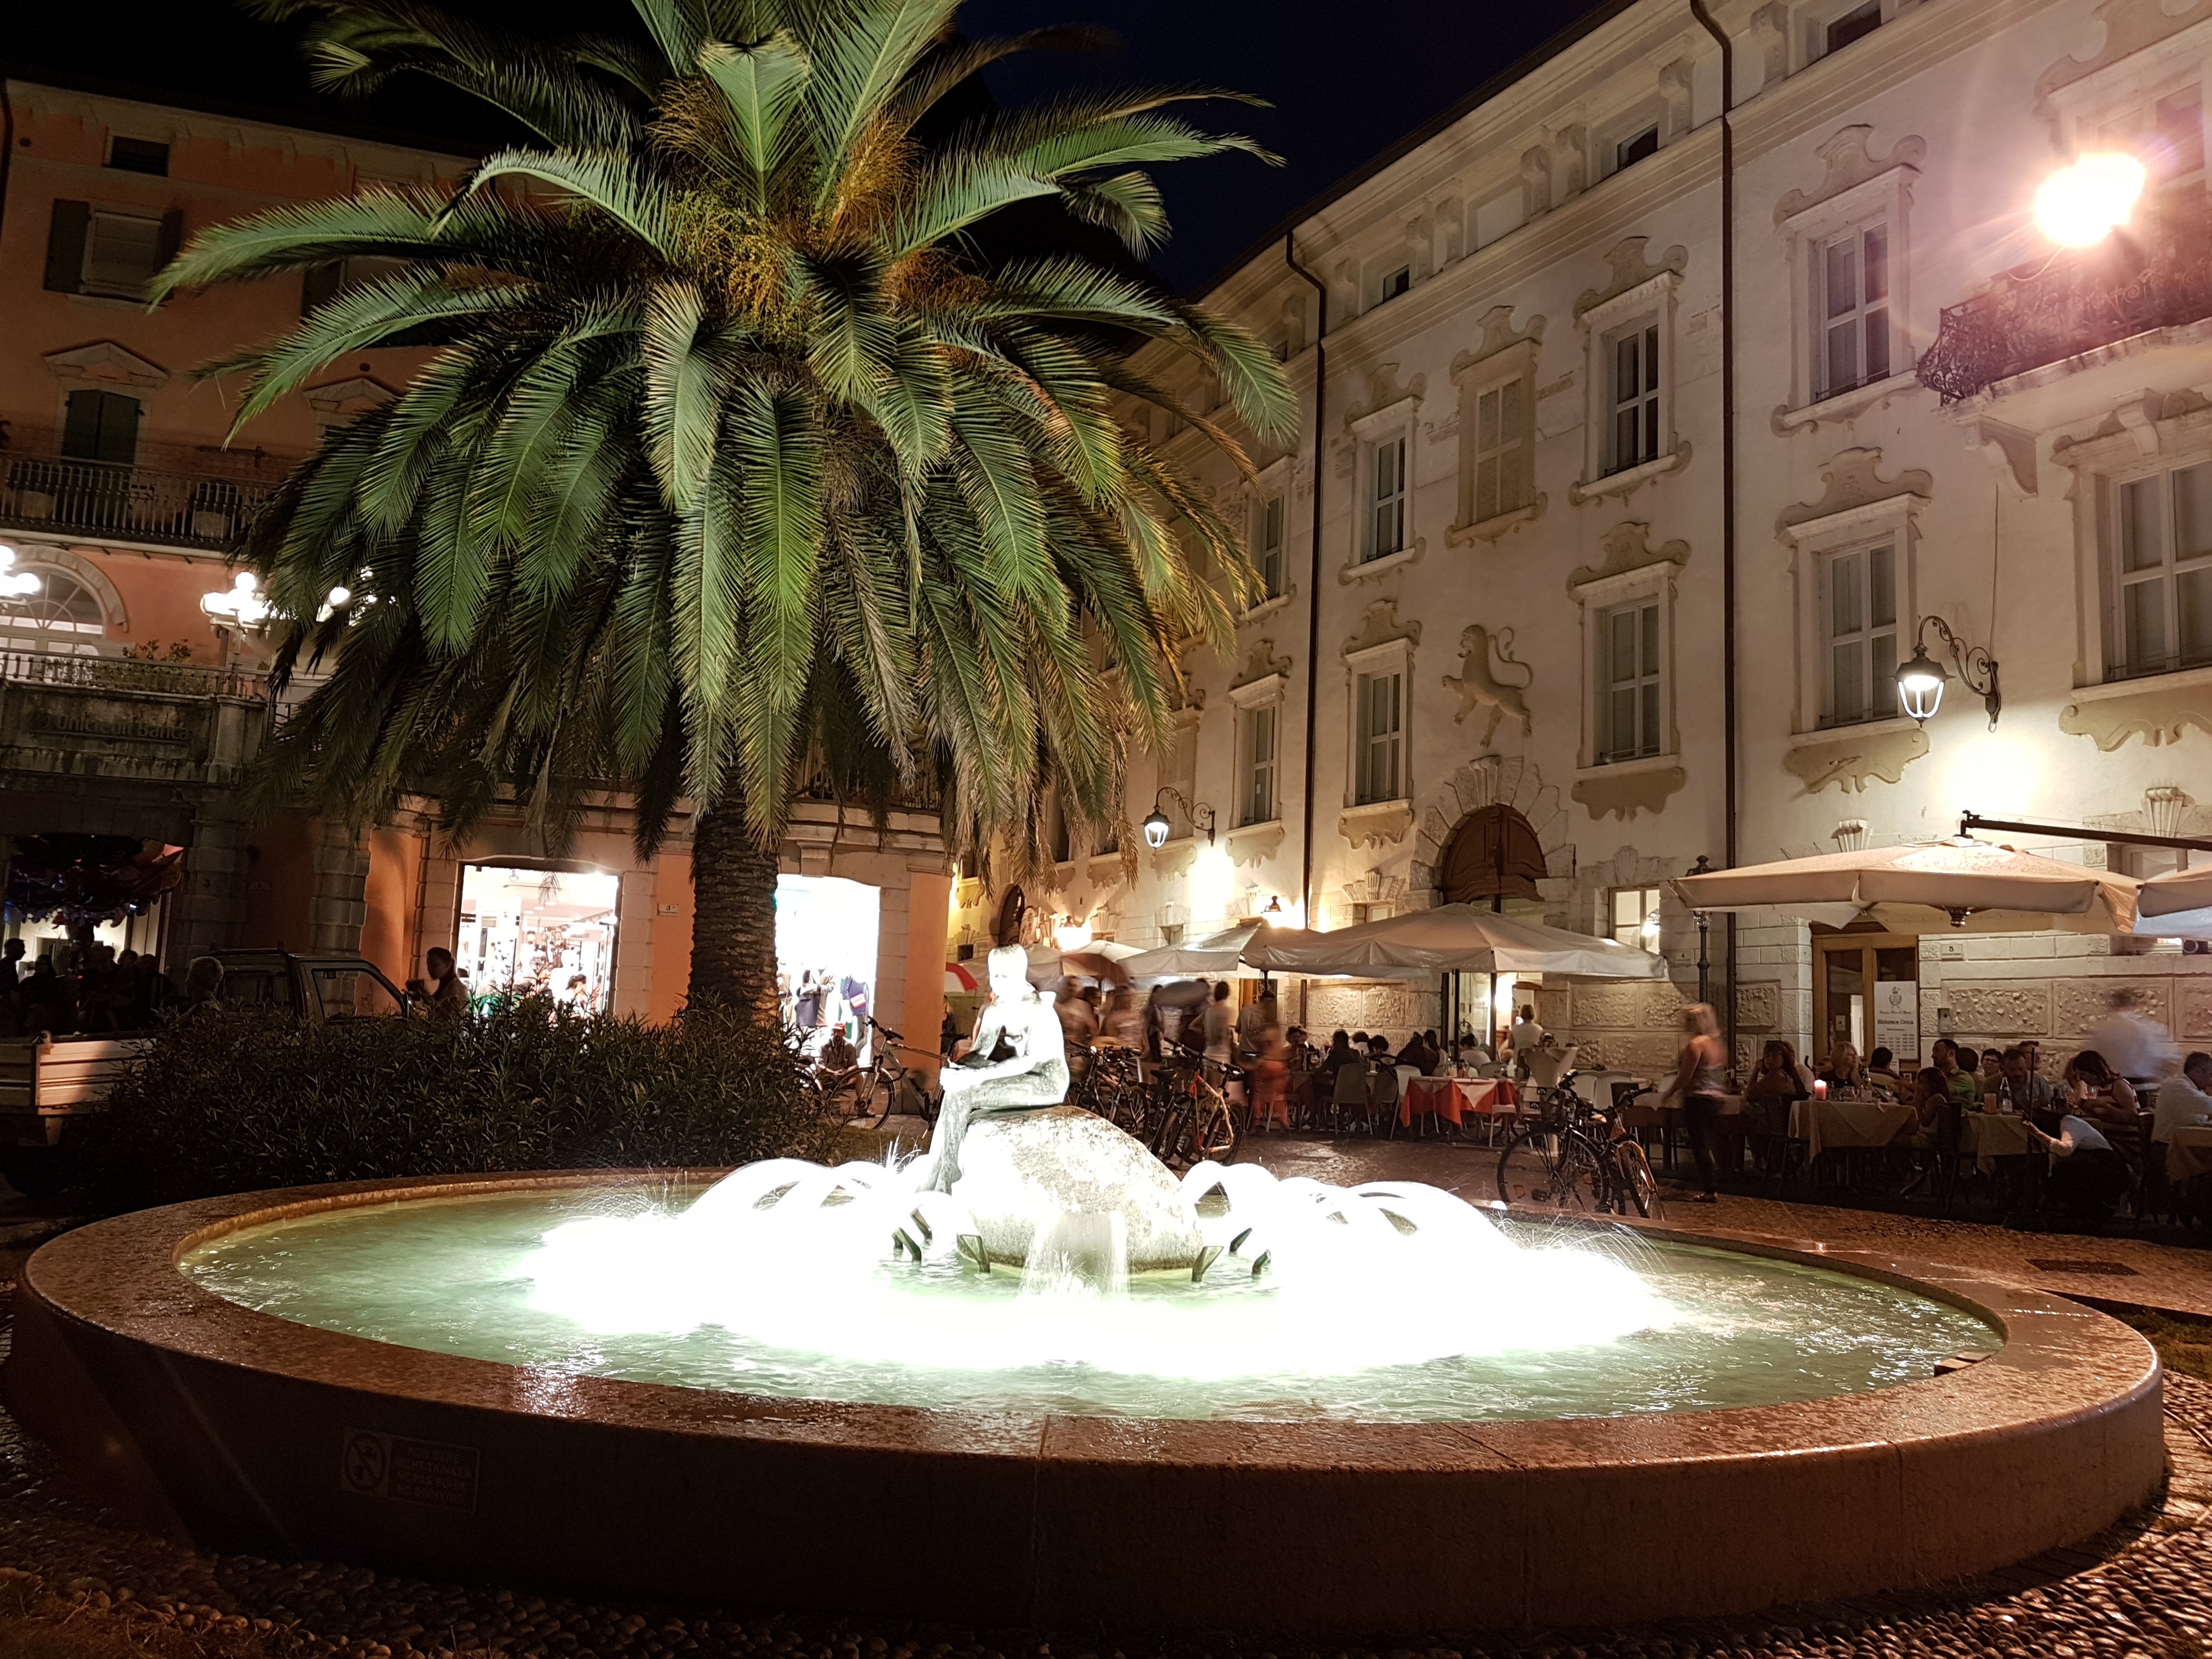
night, swimming pool, lighting, courtyard, resort, fountain, estate, water feature